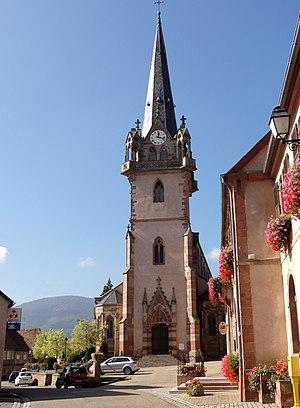
L'église Notre-Dame est un monument historique situé à Bernardswiller, dans le département français du Bas-Rhin.
Bernardswiller est une commune française située dans le département du Bas-Rhin, en région Grand Est.
Cet article recense une partie des monuments historiques du Bas-Rhin, en France.